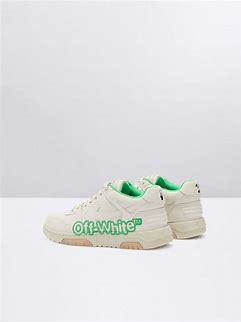
Brand: Off-White
Model: Off Out Of Office